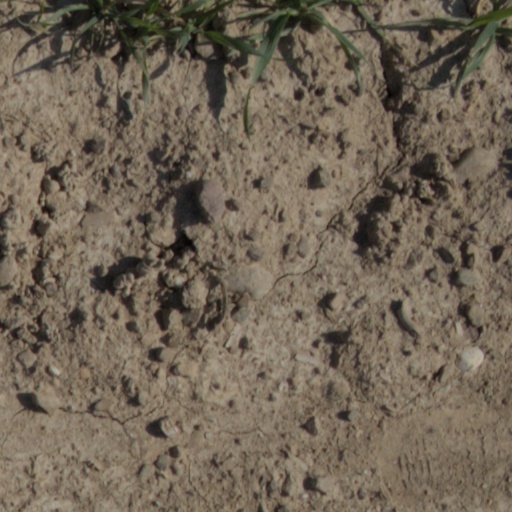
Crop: wheat